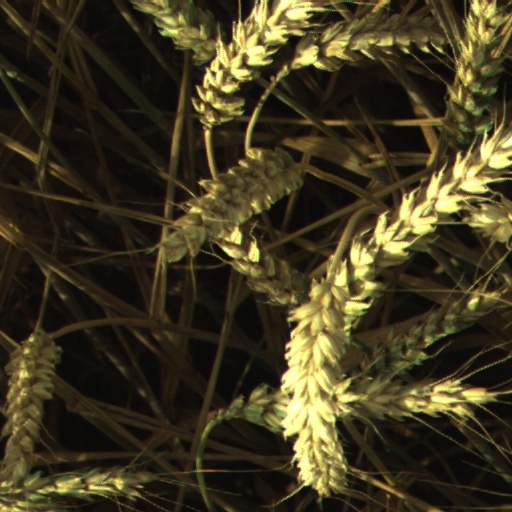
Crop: wheat